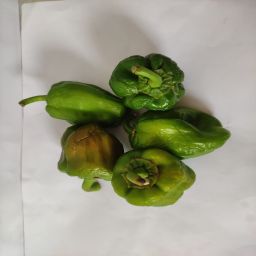
Crop: Bell Pepper
Quality: Old